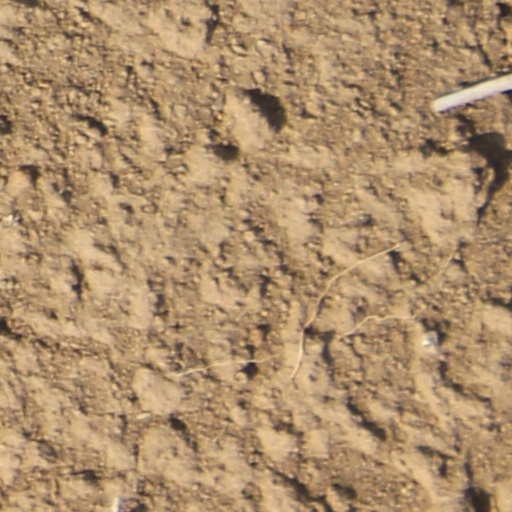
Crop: wheat